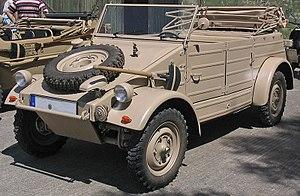
Le VW 82 Kübelwagen est un véhicule léger militaire allemand de la Seconde Guerre mondiale, produit et utilisé de 1940 à 1945.